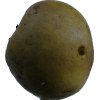
Label: pear